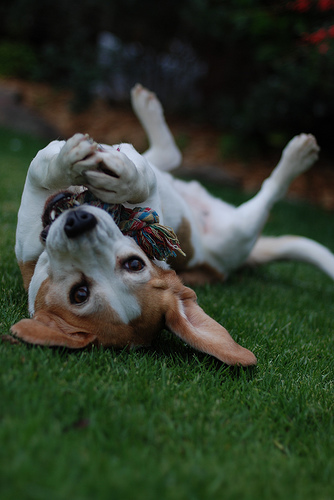
Animal: dog
Breed: beagle